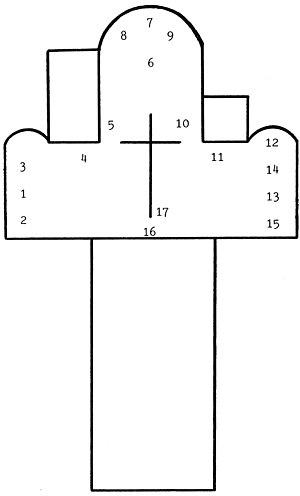
Plan de l'église, avec les repères des œuvres qui s'y trouvent.
L'église Saint-Étienne est une église catholique située à Entrammes, dans le département français de la Mayenne.